Man at Bath

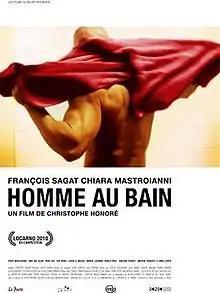
Theatrical release poster

Man at Bath is a 2010 French film by Christophe Honoré starring François Sagat and Chiara Mastroianni. The film premiered in competition at Locarno International Film Festival in Switzerland in 2010 and was released in cinemas on 22 September 2010.